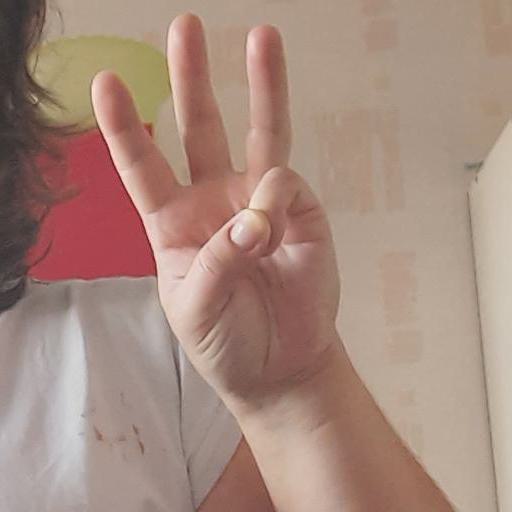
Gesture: three